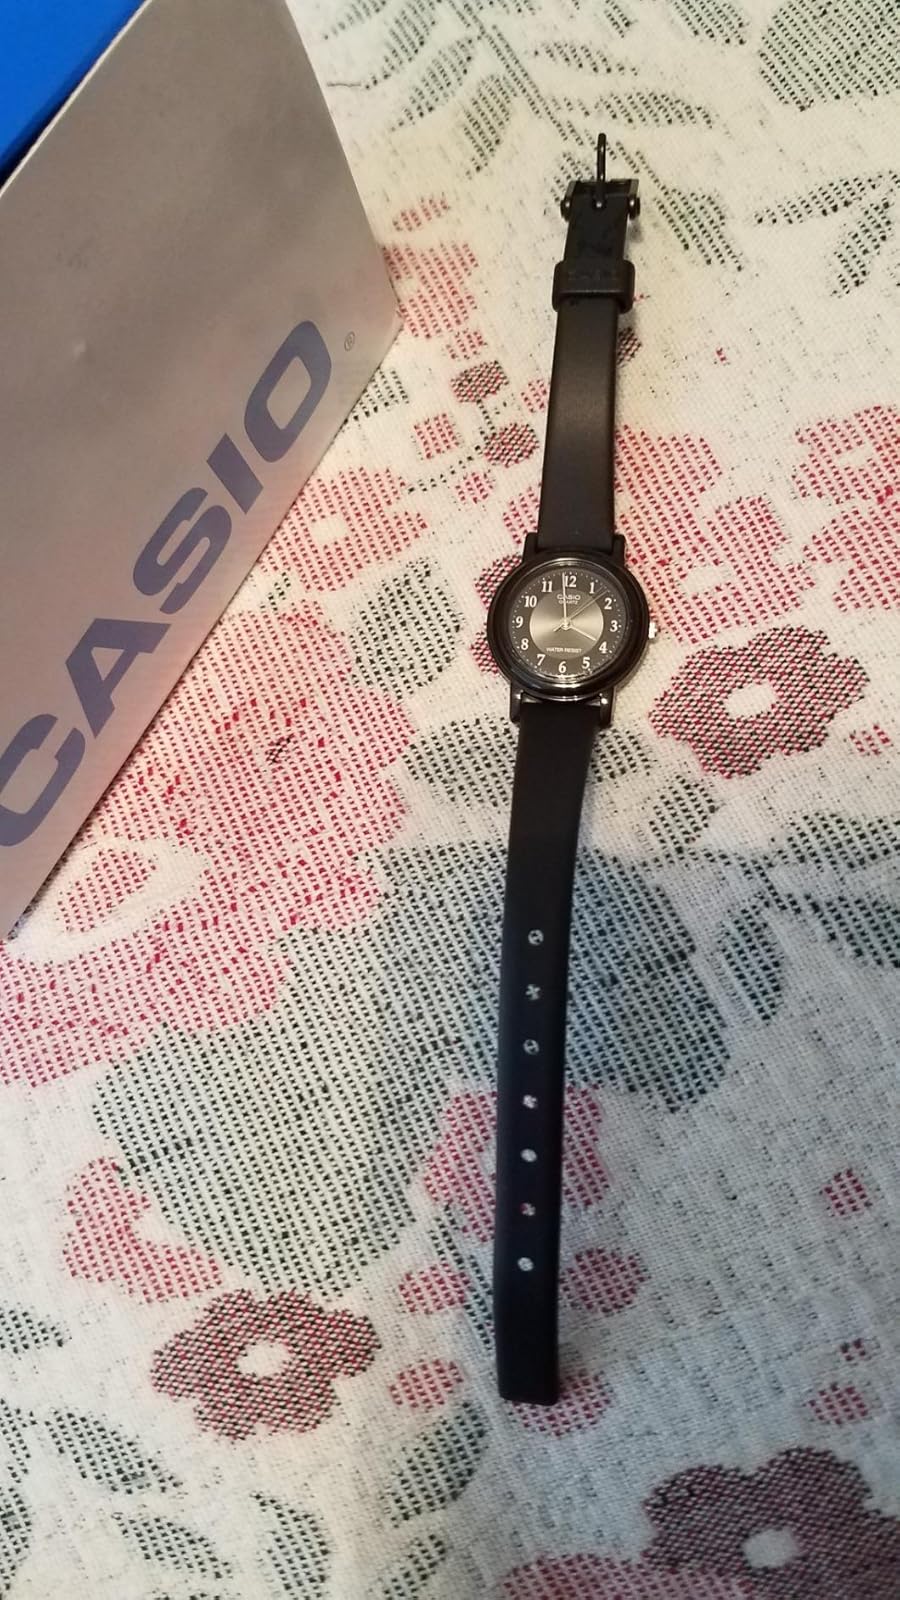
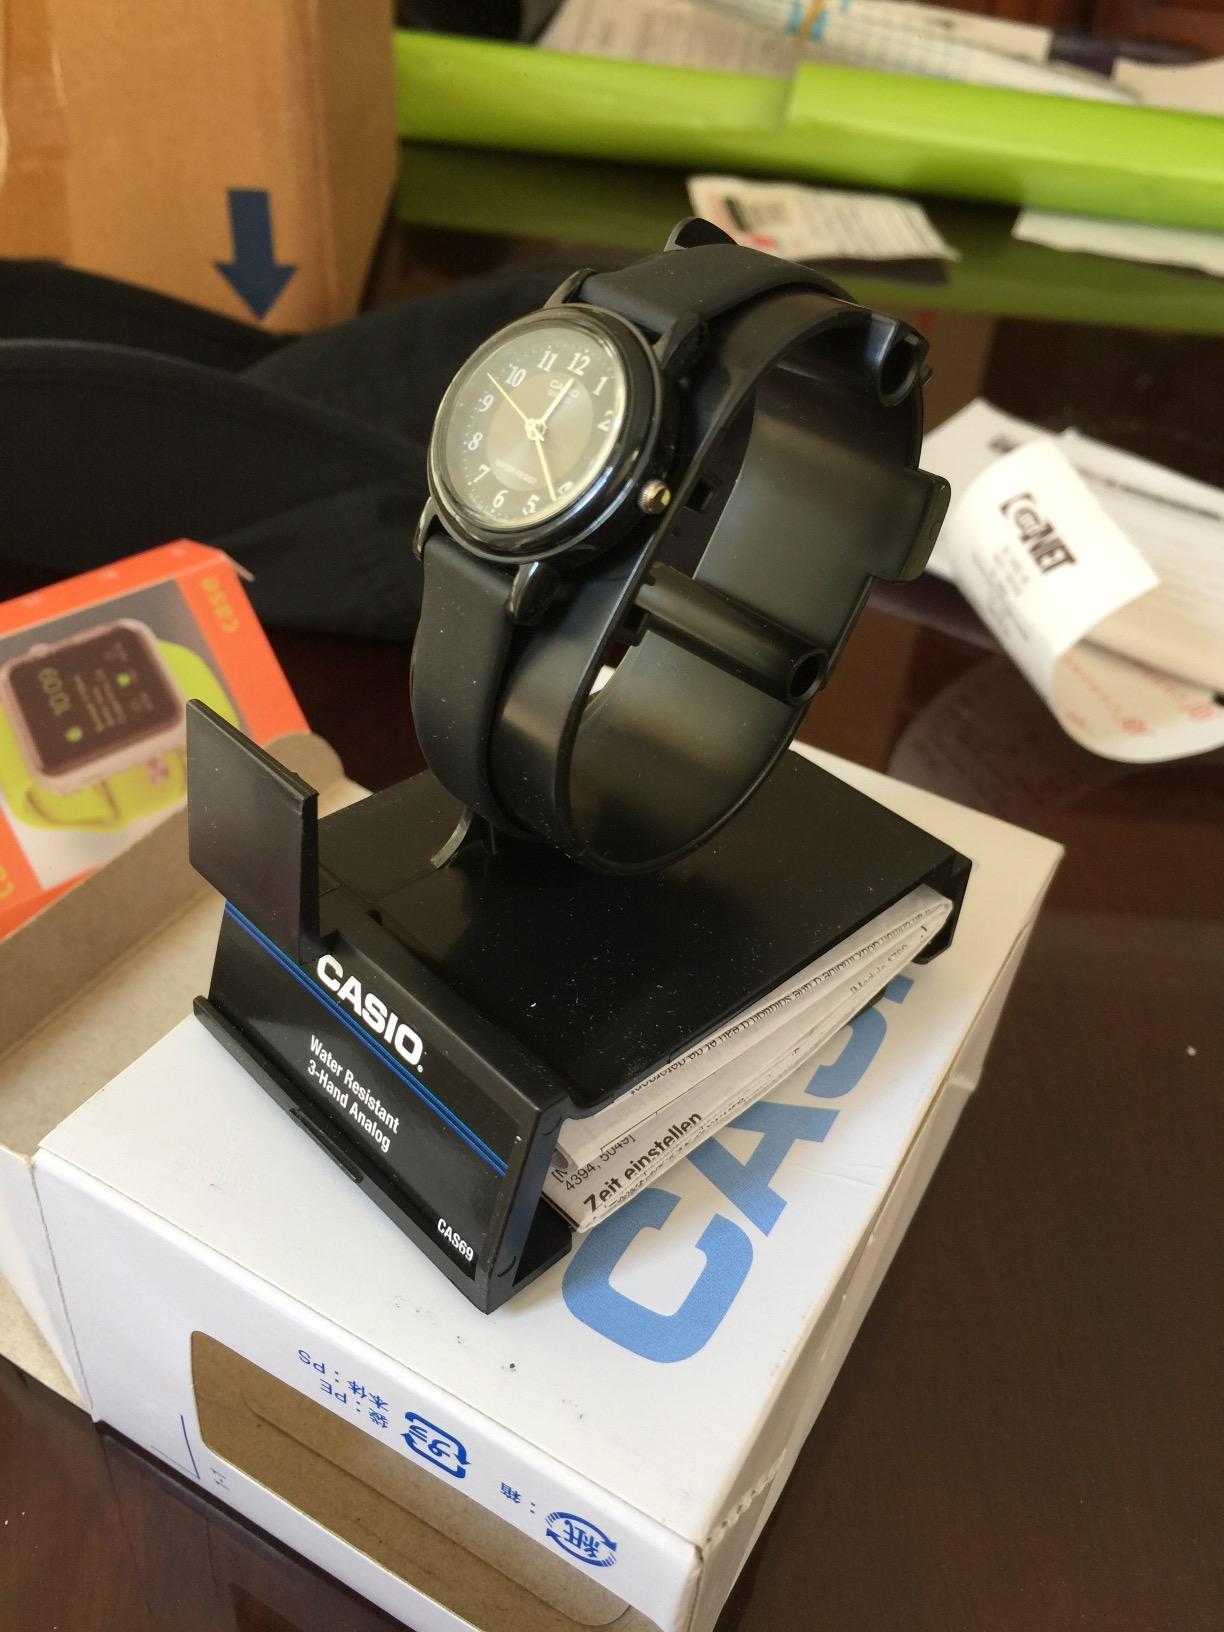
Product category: accessories_watch
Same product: yes